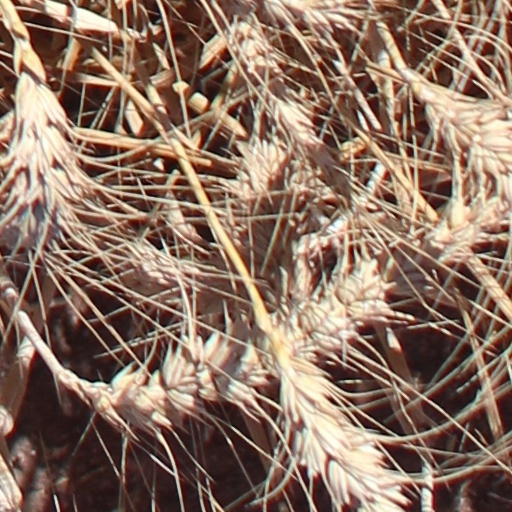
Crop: wheat